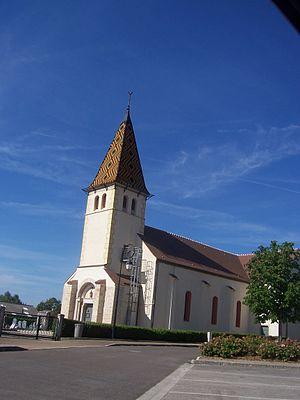
Eglise de Saint-Vincent-en-Bresse
Saint-Vincent-en-Bresse est une commune française située dans le département de Saône-et-Loire en région Bourgogne-Franche-Comté.